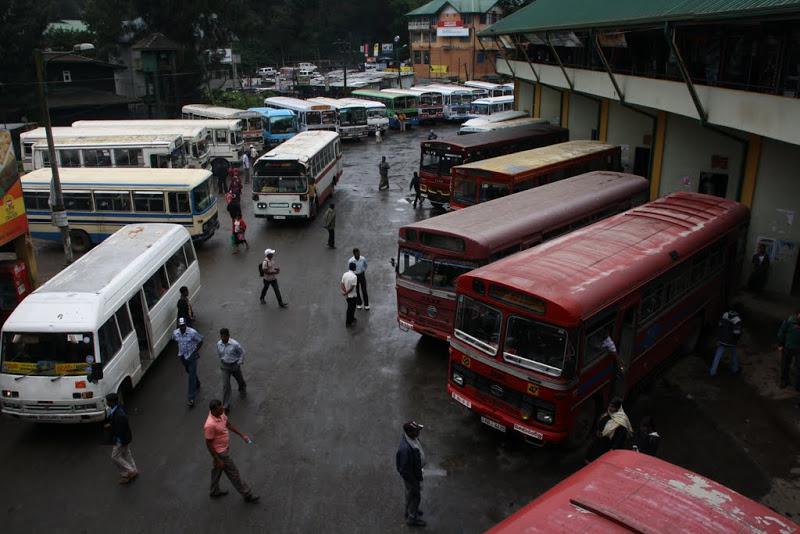
a very typical bus station
Relation: Visible